John II, Duke of Brittany

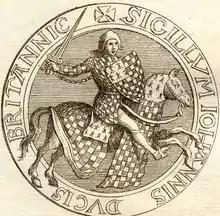

John II (123918 November 1305) reigned as Duke of Brittany from 1286 until his death, and was also Earl of Richmond in the Peerage of England. He took part in two crusades prior to his accession to the ducal throne. As a duke, John was involved in the conflicts between the kings of France and England. He was crushed to death in an accident during the celebrations of a papal coronation.